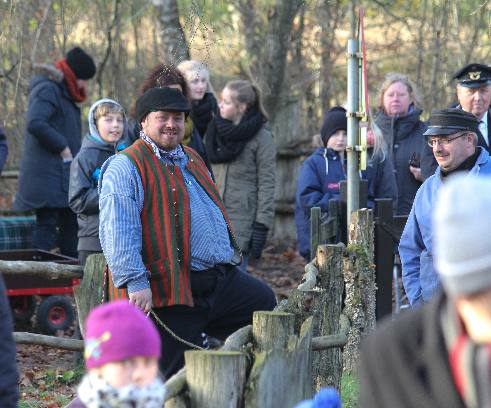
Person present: Yes